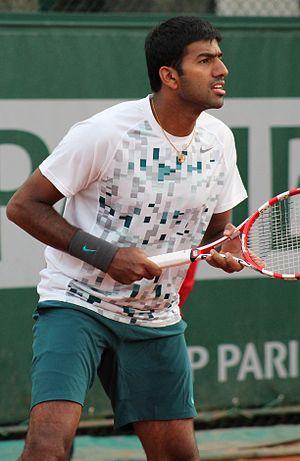
Rohan Bopanna, né le 4 mars 1980 à Bangalore, est un joueur de tennis indien, professionnel depuis 2003.